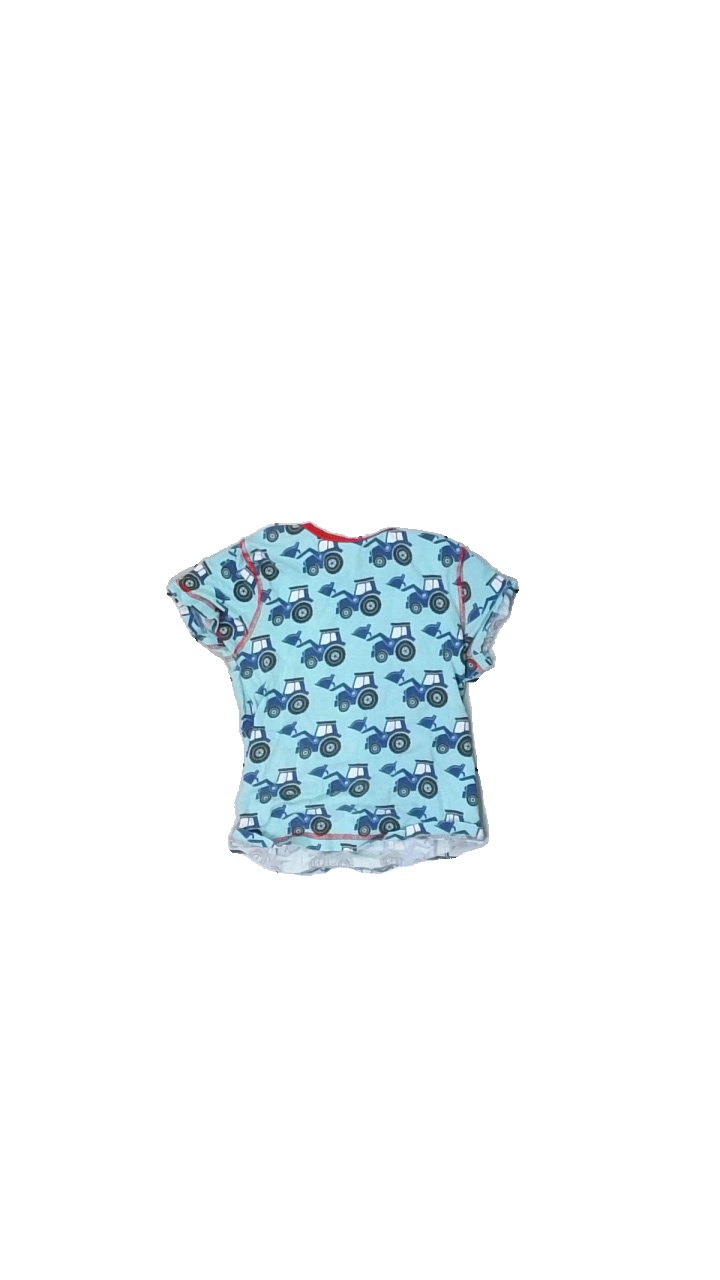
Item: T-shirt (Children)
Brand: Maxomorra
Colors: Turquoise, Blue, Red, Multicolor
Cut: Regular, C-collar
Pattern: Other
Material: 100% polyester
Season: All
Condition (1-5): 3
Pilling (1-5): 3
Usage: Reuse
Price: <50